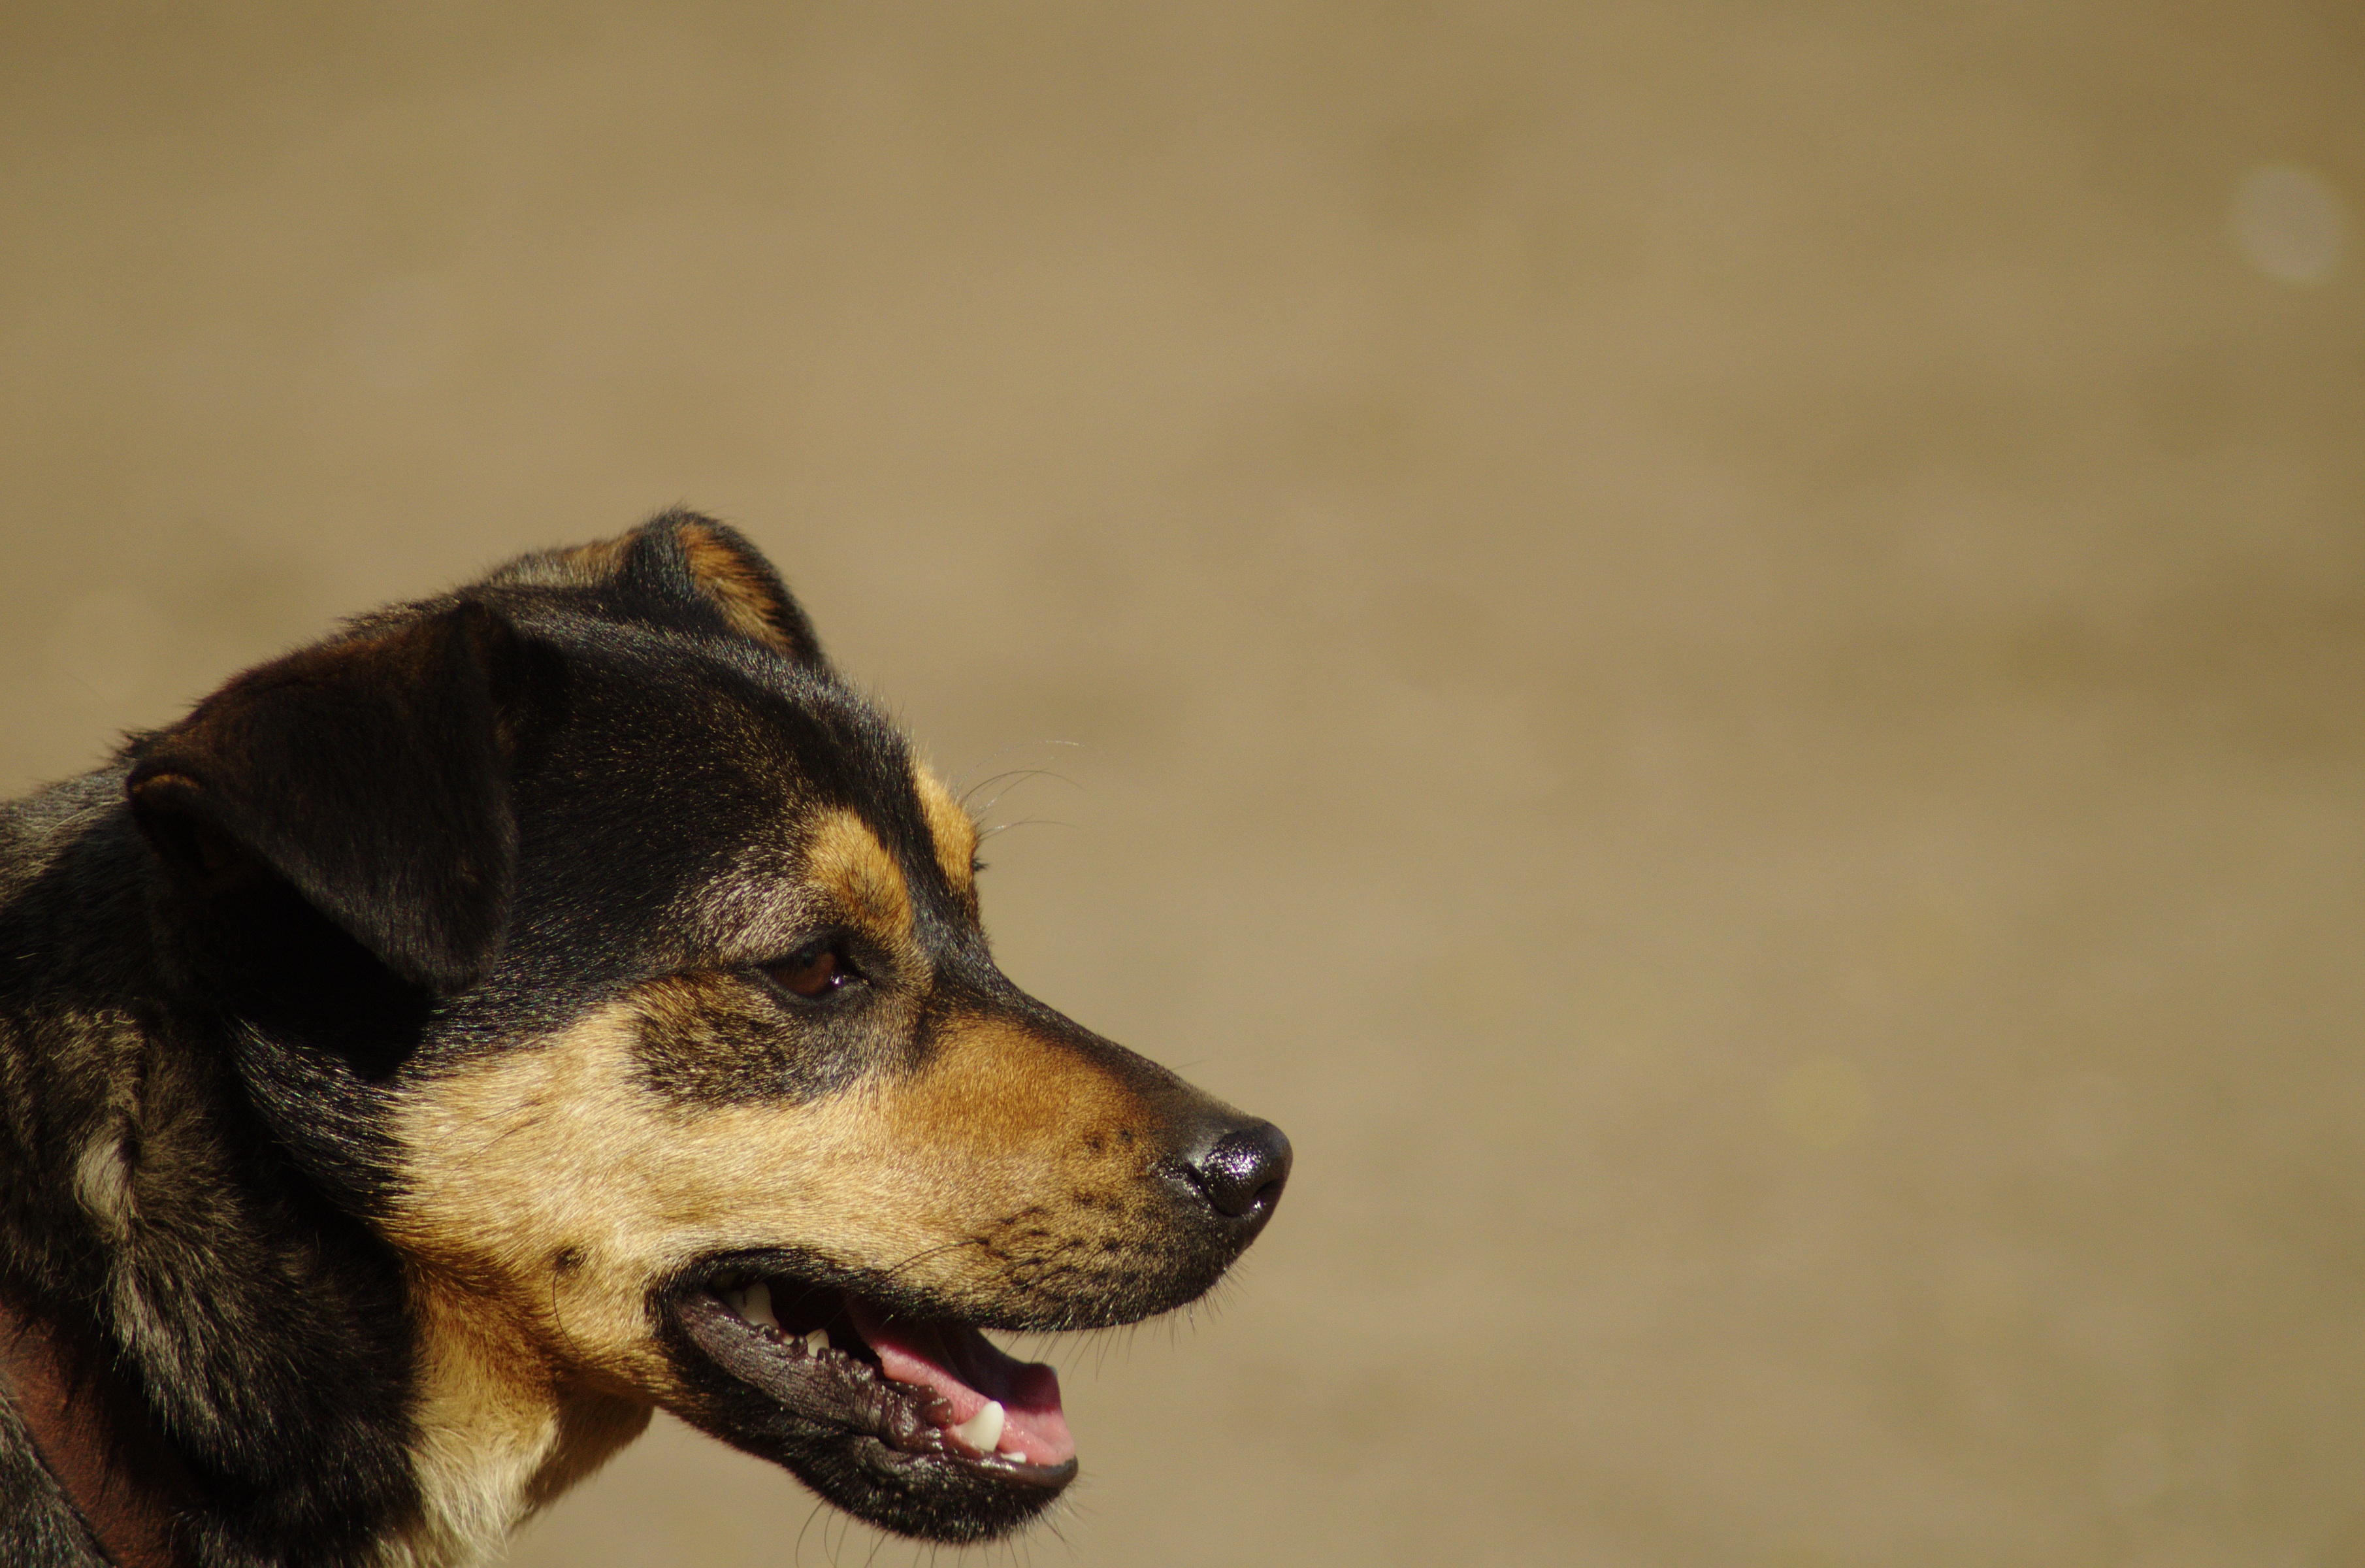
dog, mammal, close up, vertebrate, dog like mammal